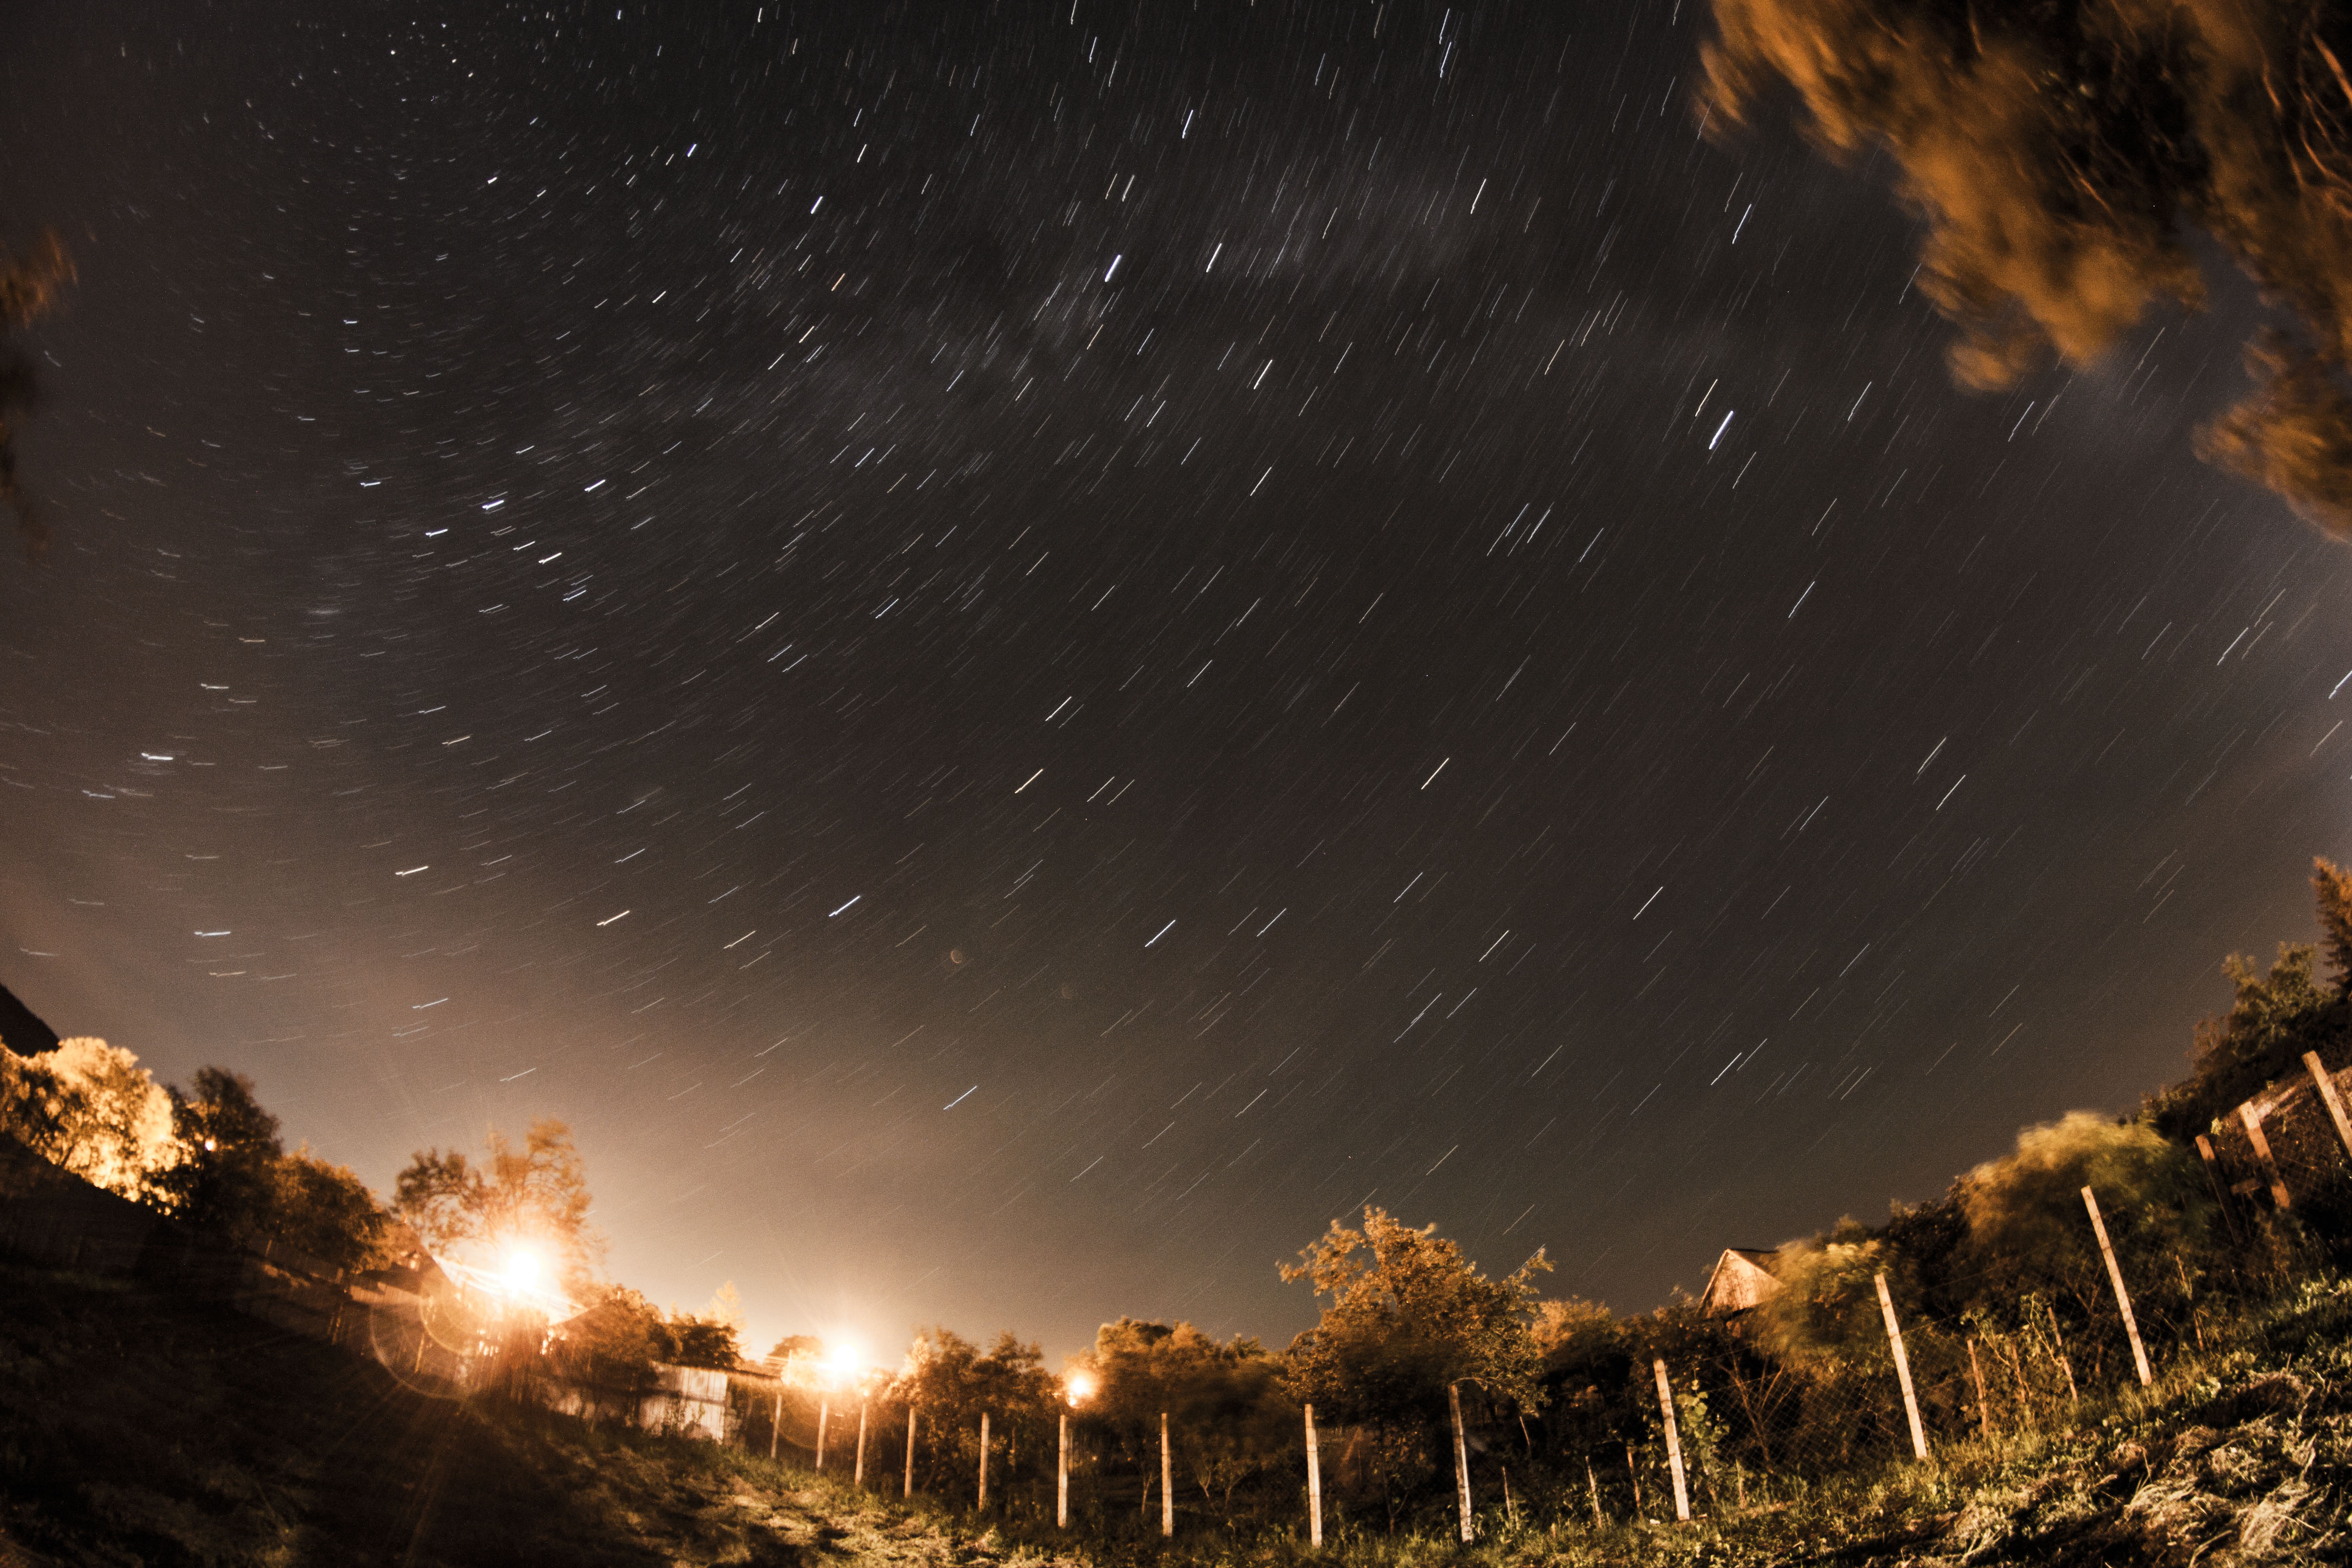
night, star, galaxy, astronomy, astronomical object